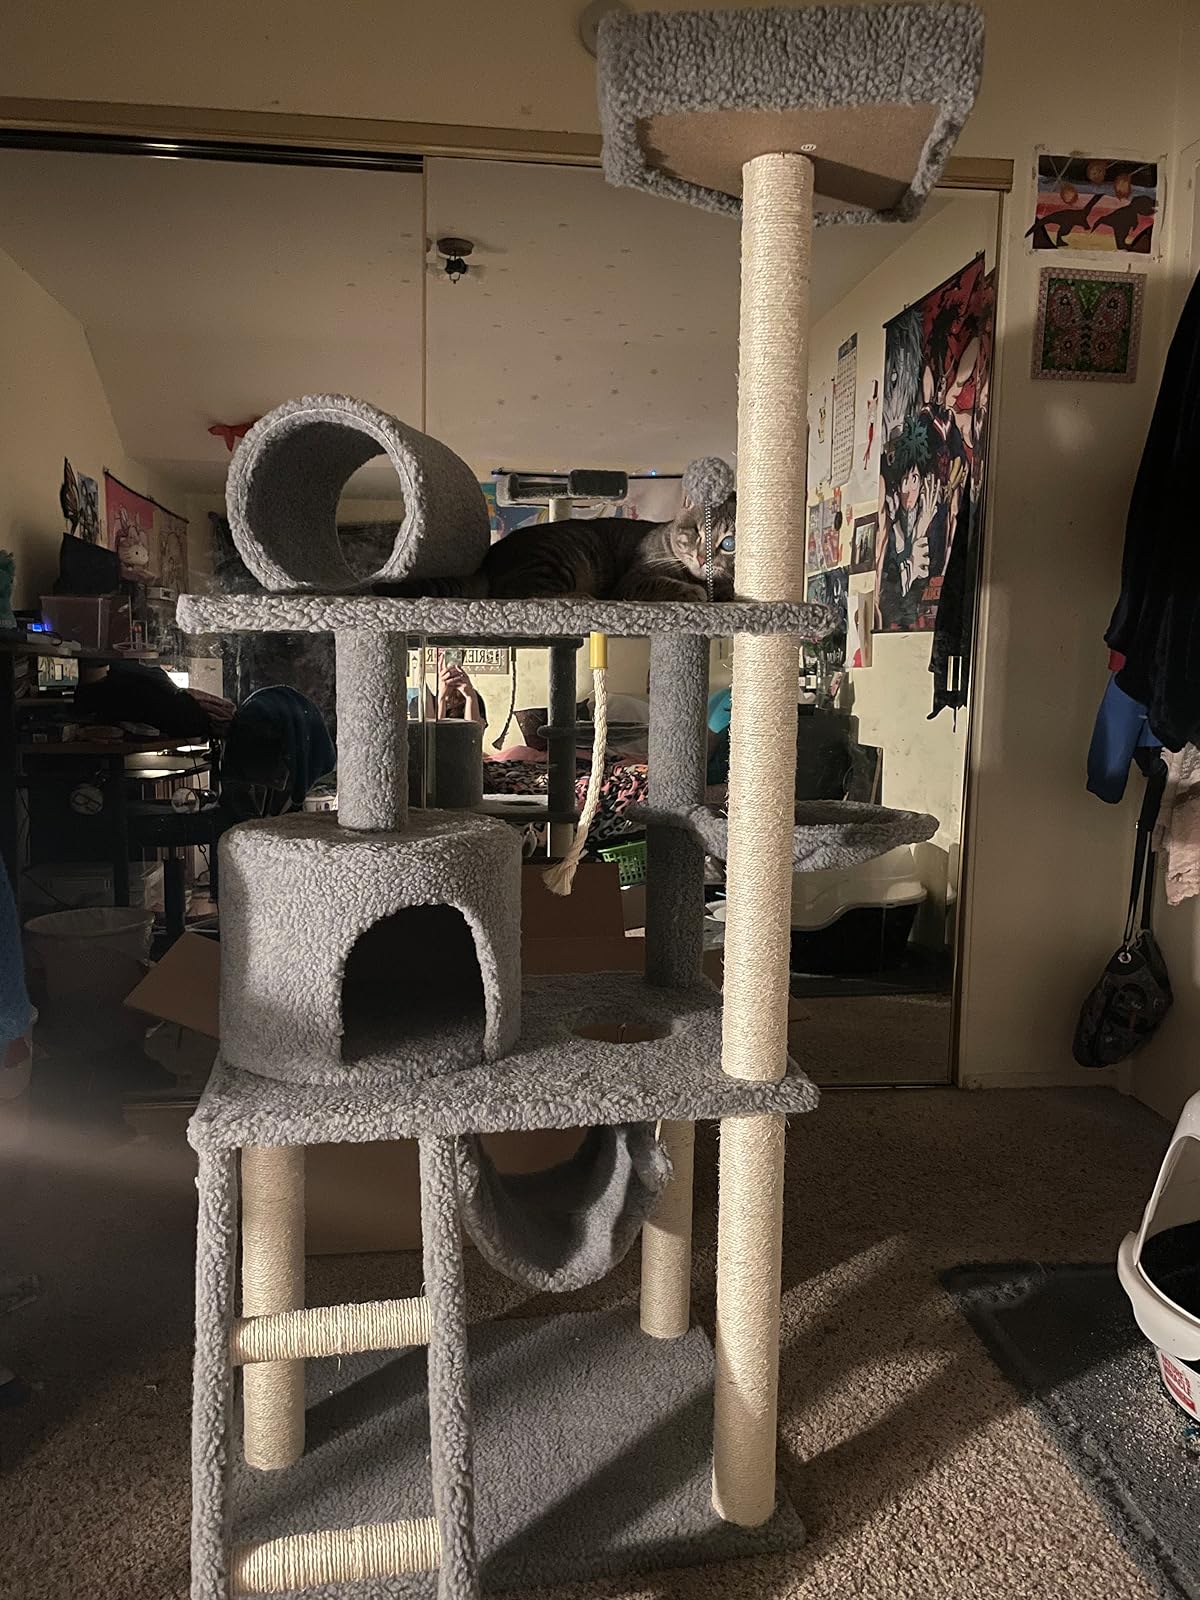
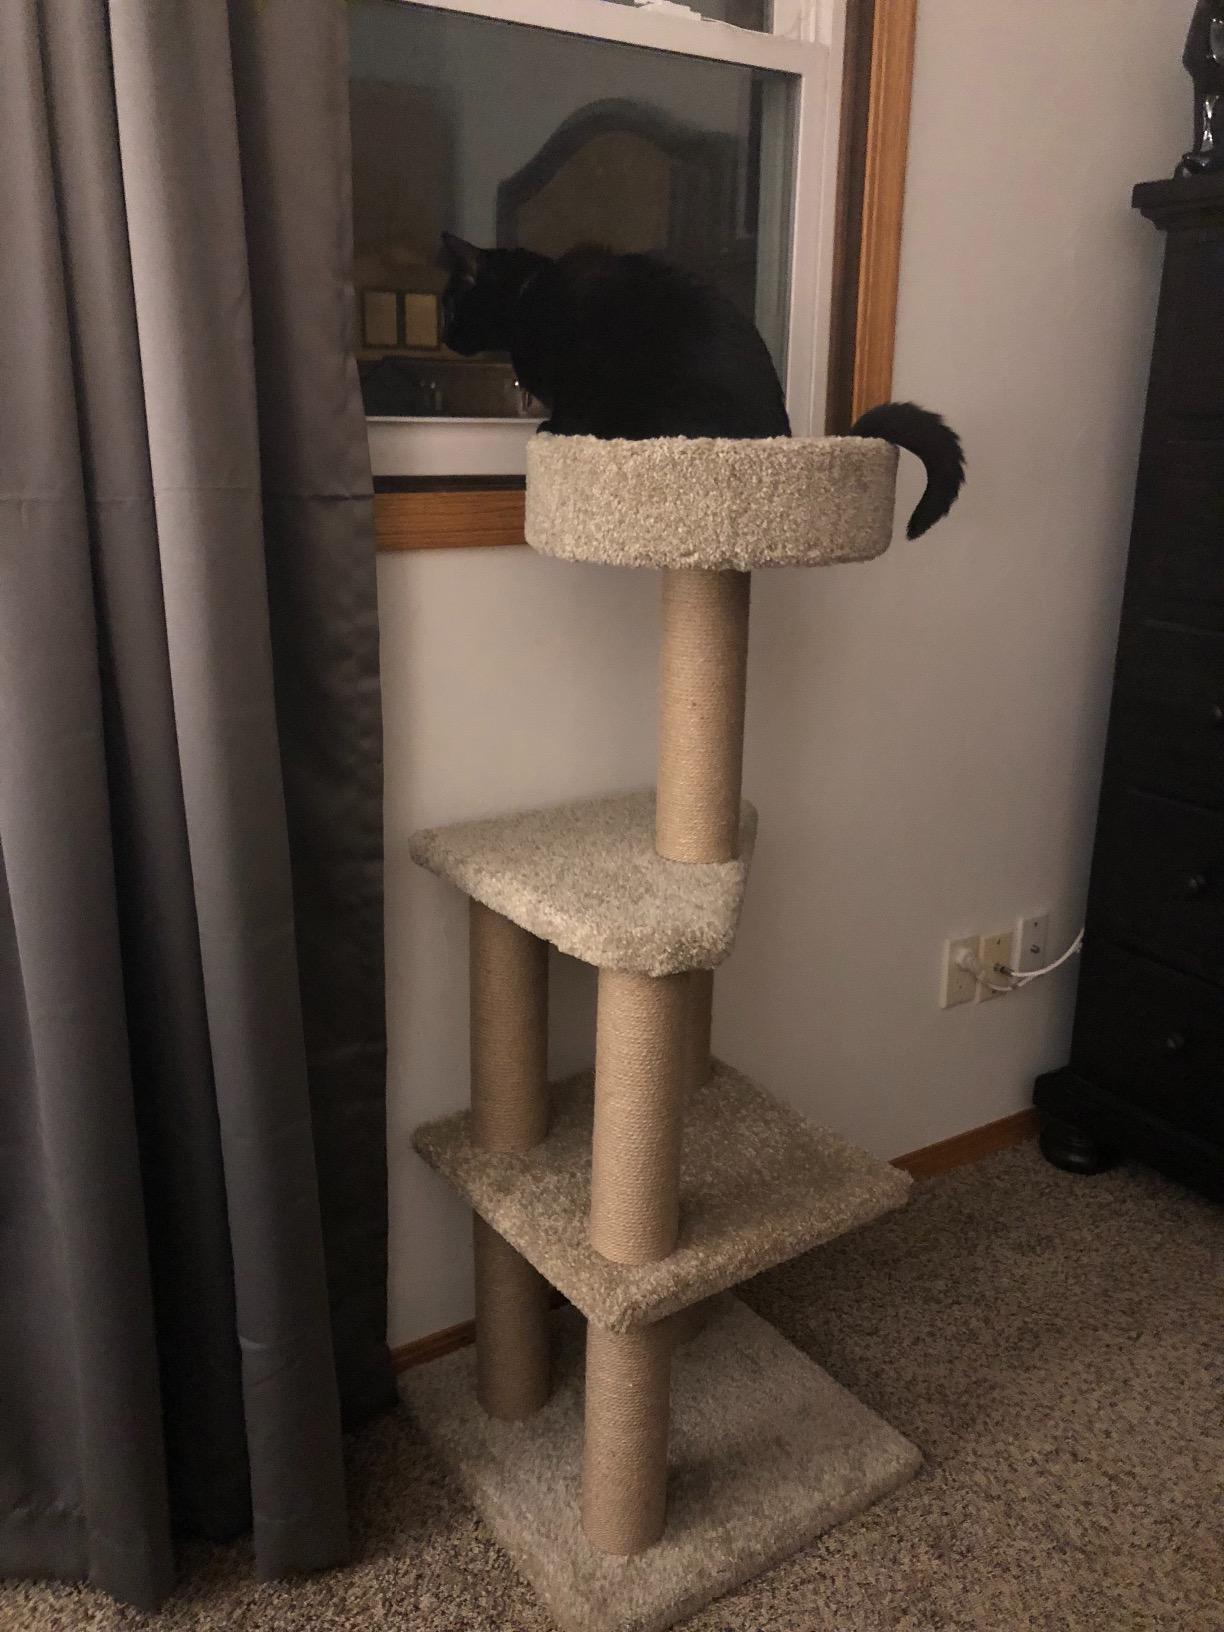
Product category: items_cat tree
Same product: no